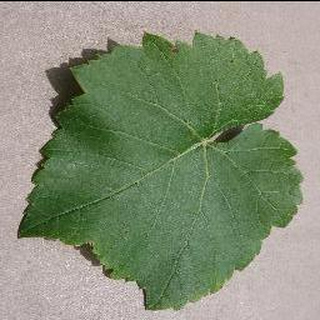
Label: healthy_grape